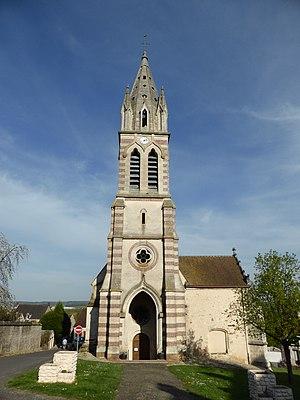
Église Saint-Gilles-et-Saint-Victor de Saint-Victor-de-Buthon, en Eure-et-Loir.
Saint-Victor-de-Buthon est une commune française située dans le département d'Eure-et-Loir en région Centre-Val de Loire.